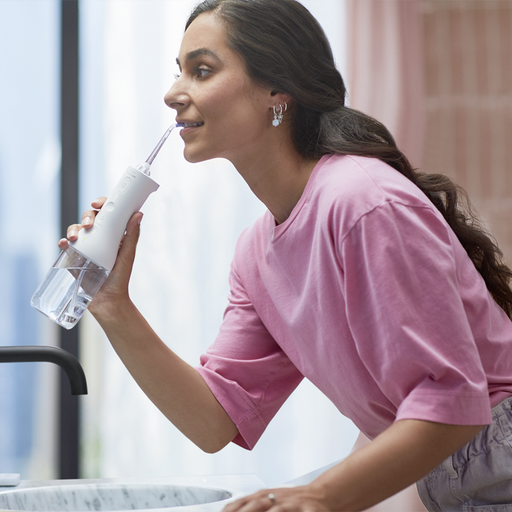
קטגוריה: אסתטיקה טיפוח ובריאות
תיאור: סילונית לניקוי שיניים מבית PHILIPS
דגם: HX3826